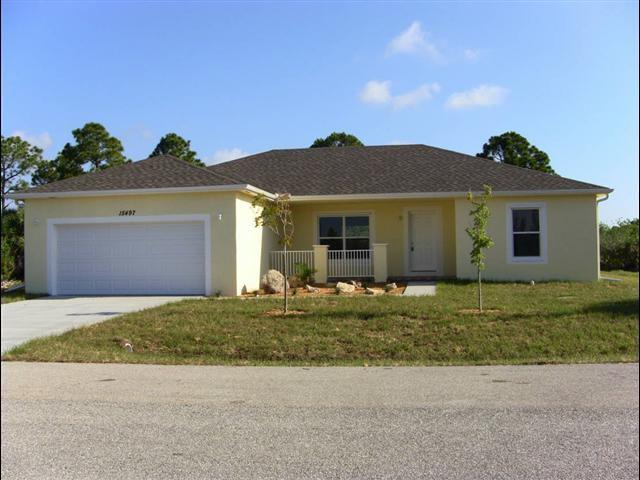
brand new home is being built .
Relation: Story